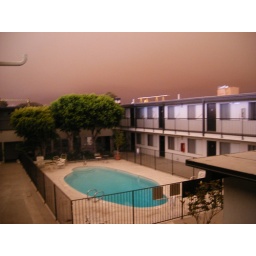
Bush fires in santa barbara caused the sky to go pink